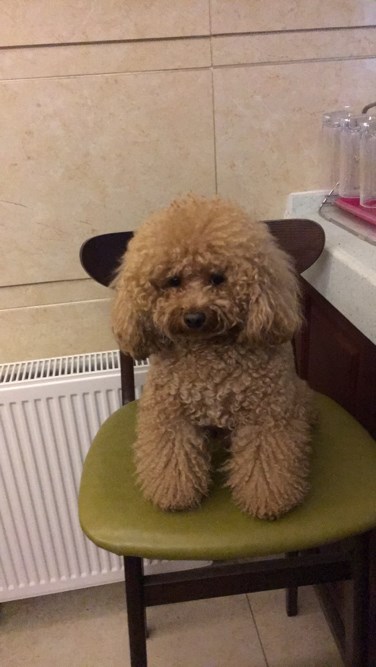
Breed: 7449-n000128-teddy